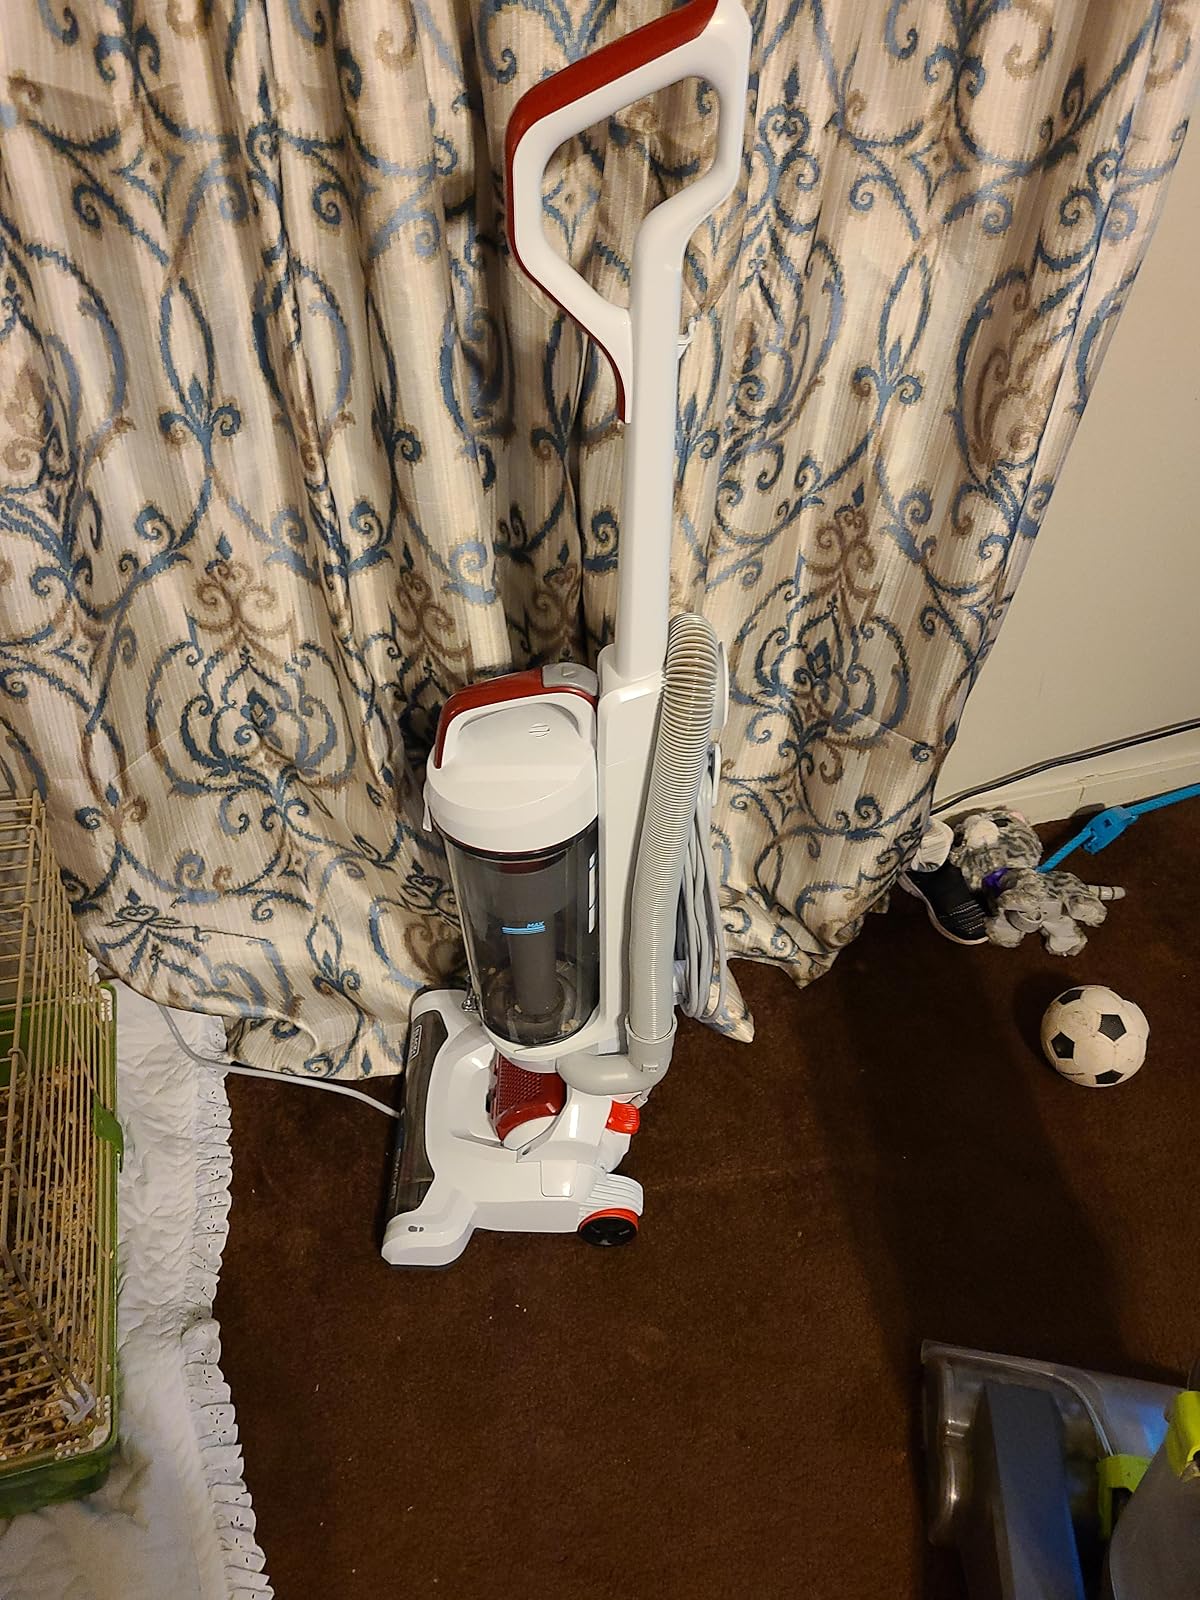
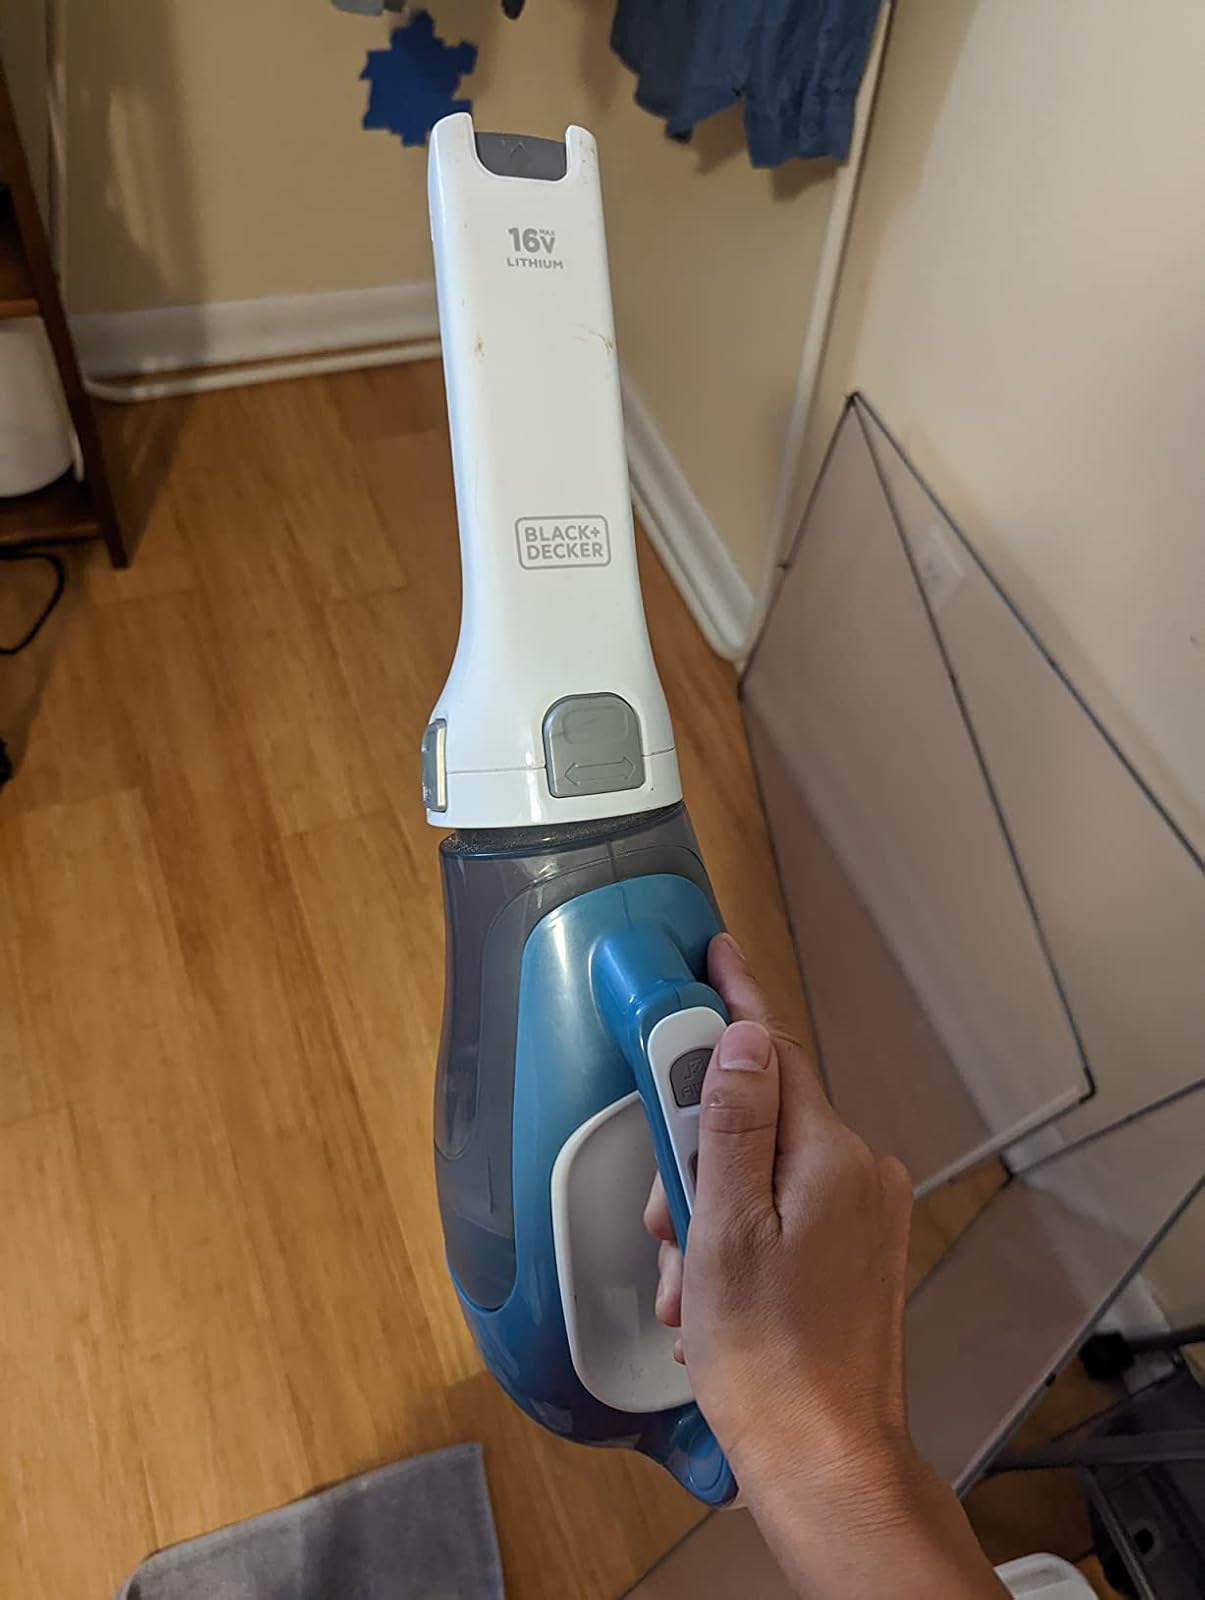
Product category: items_vacuum
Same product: no